Progg

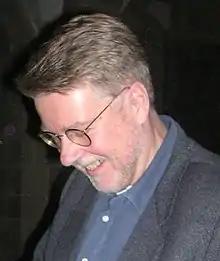
Mikael Wiehe, one of the founding members of Hoola Bandoola Band.

The progg movement took a clear stance against capitalism and commercialism, but it was by no means a homogeneous movement.